Catalina Guerra

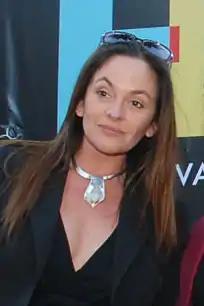
Catalina Guerra in 2011

Catalina Guerra Münchmeyer (Santiago de Chile, 19 August 1969) is a Chilean actress of theater, films and television.